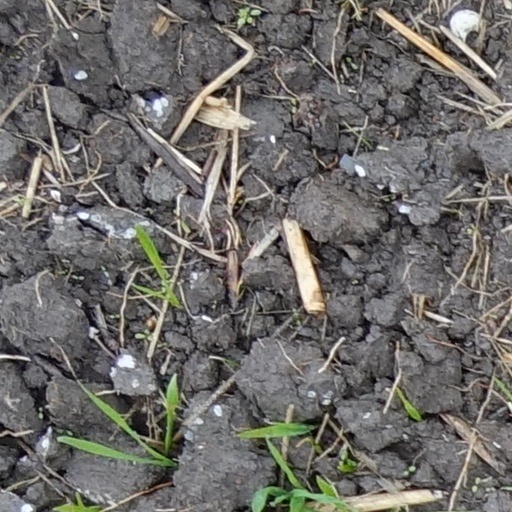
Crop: wheat